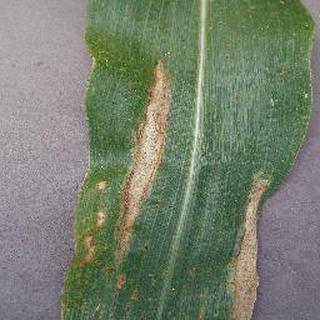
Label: corn_northern_leaf_blight